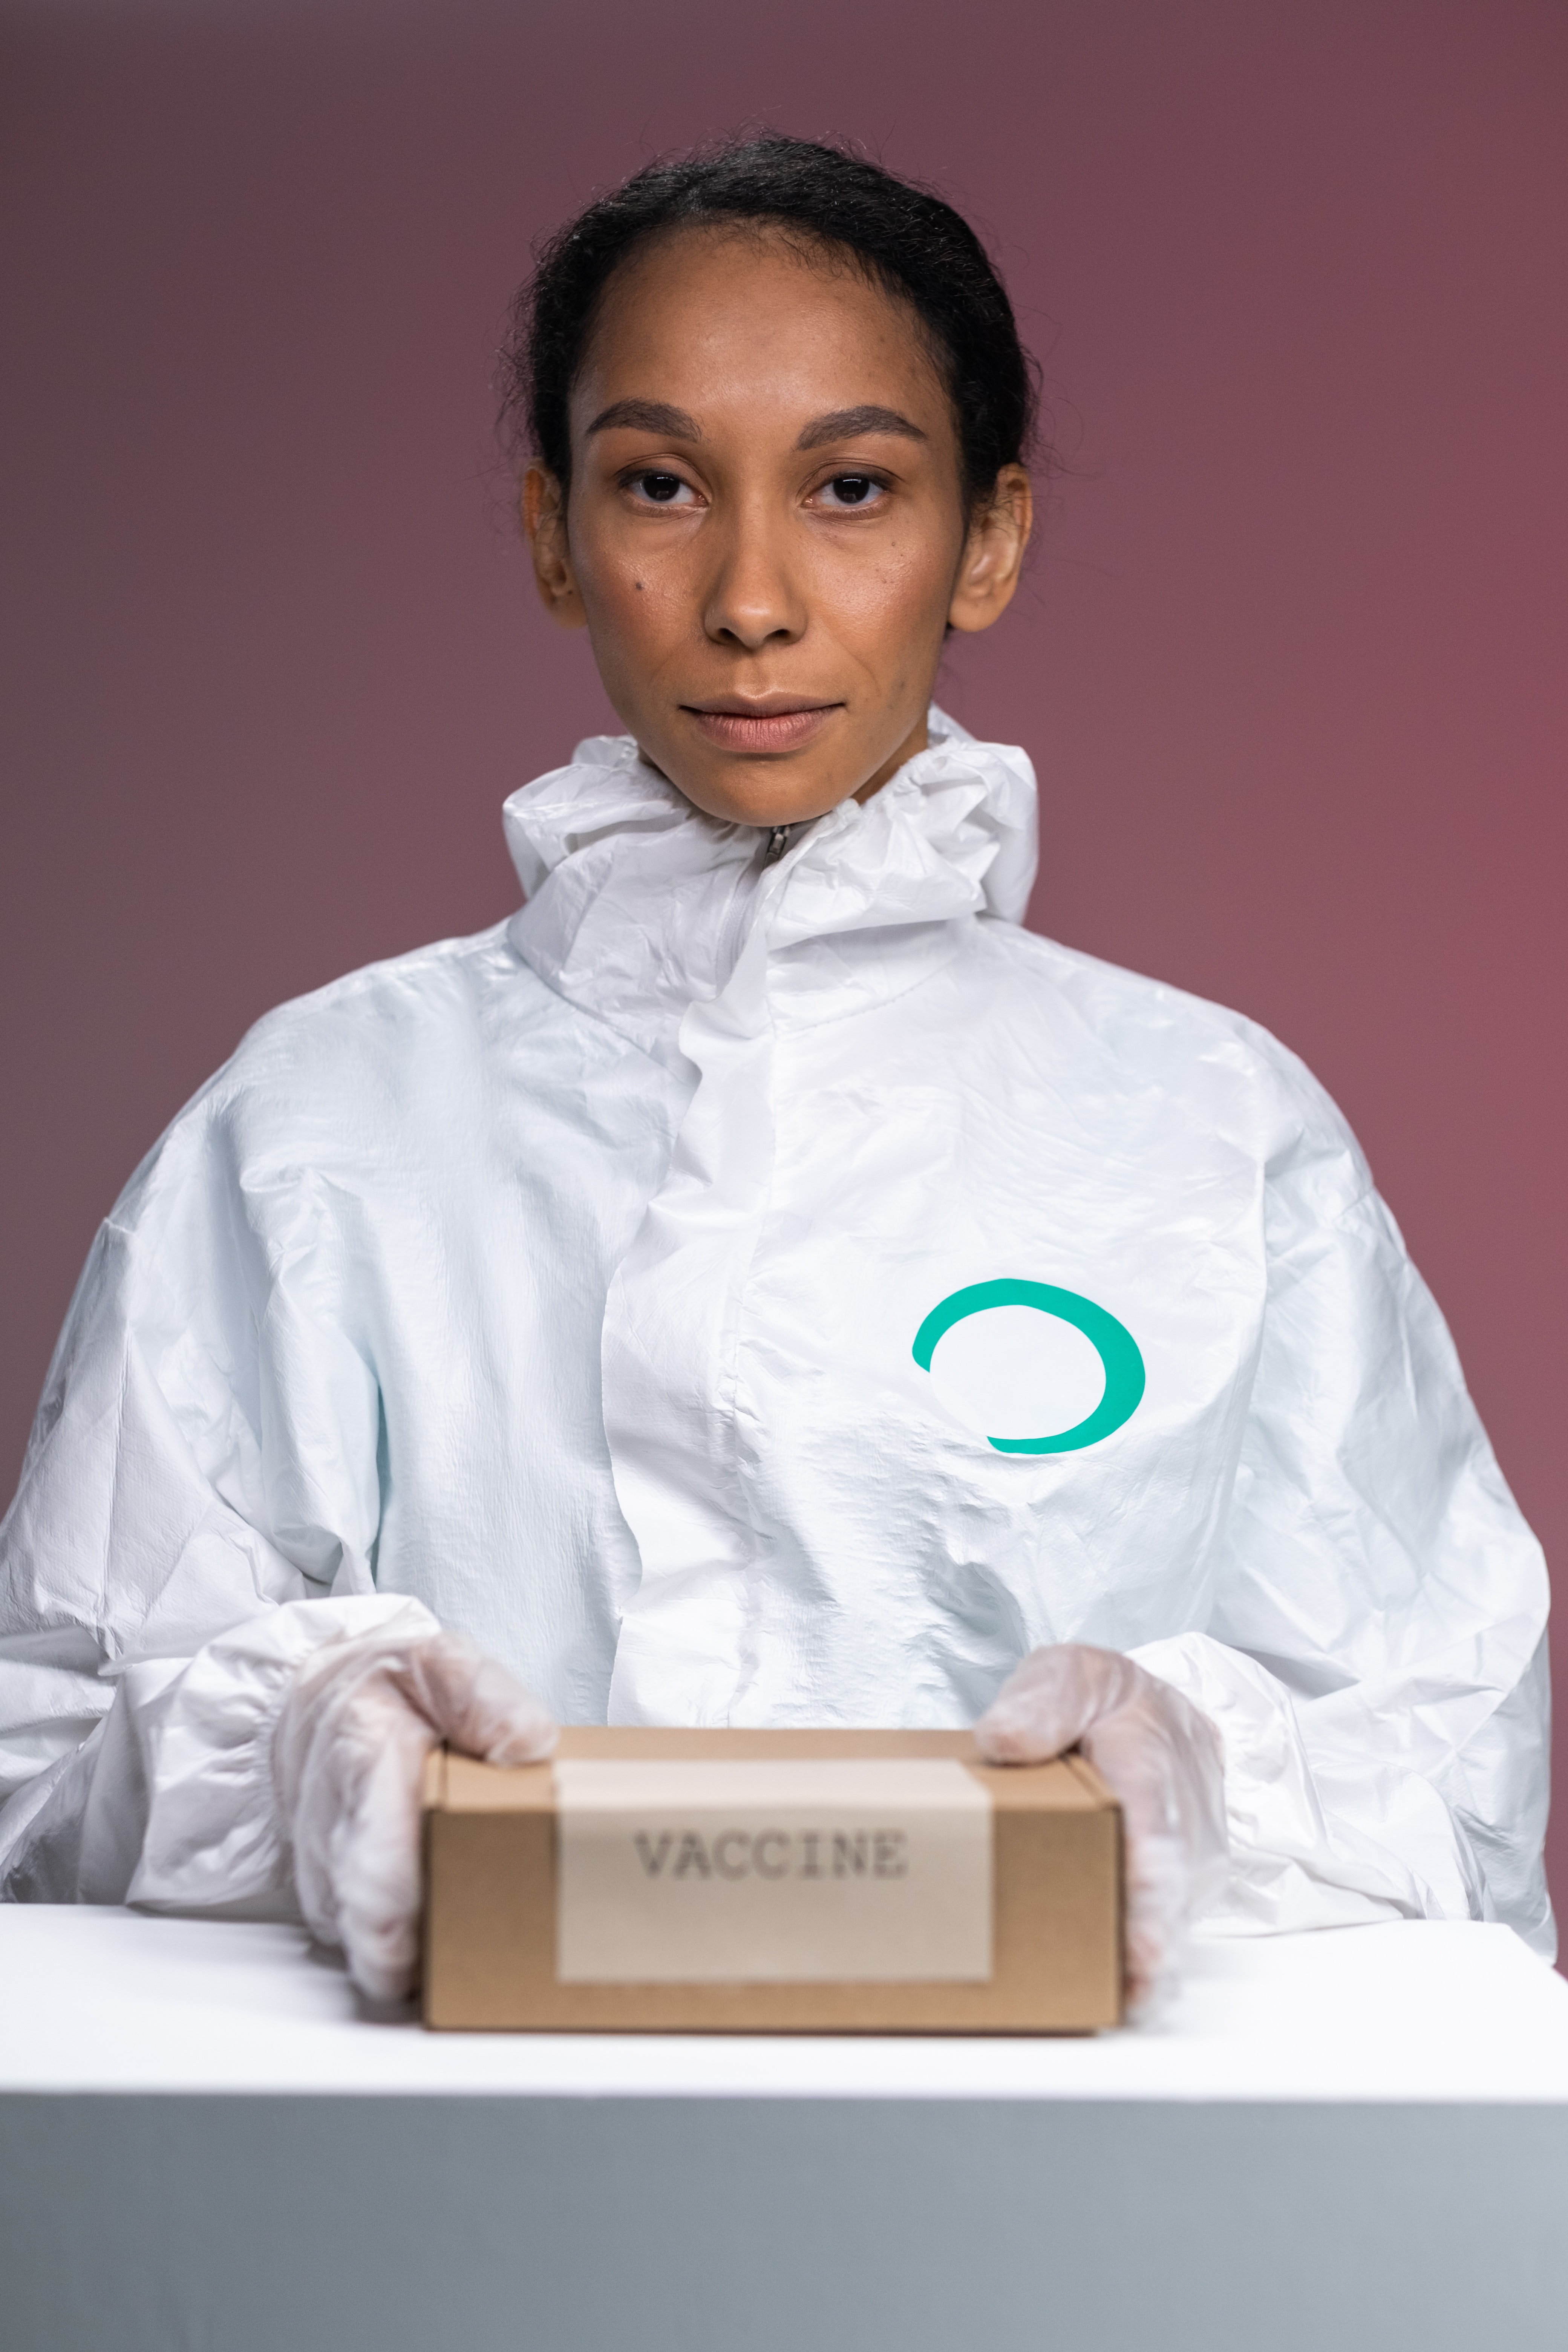
vaccine, face, outerwear, arm, product, dress shirt, sleeve, workwear, collar, white coat, science, service, health care, uniform, job, event, sitting, white collar worker, research, scientist, formal wear, box, fashion design, child, medical assistant, room, medical, employment, physician